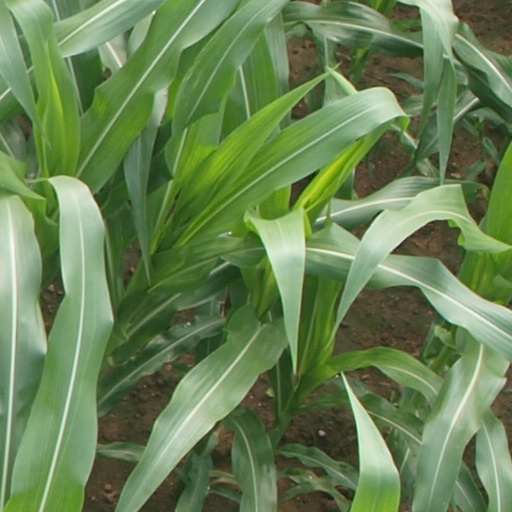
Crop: maize; corn